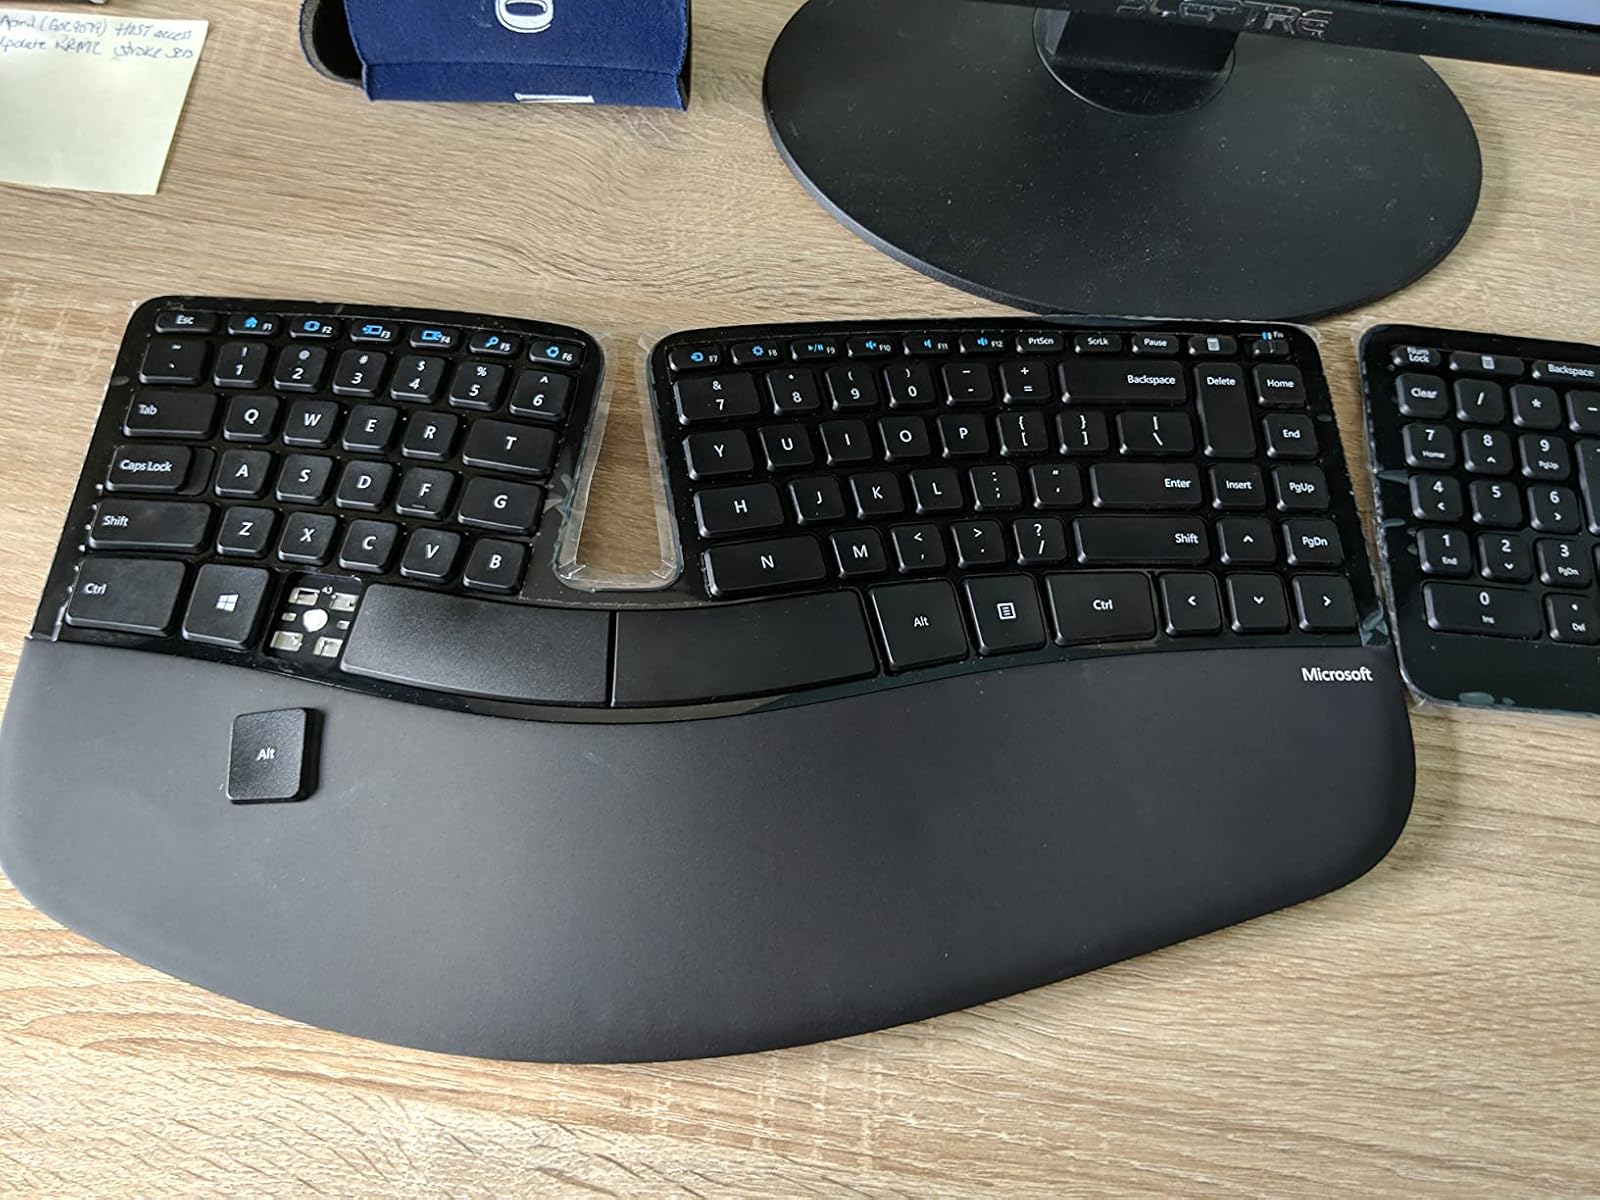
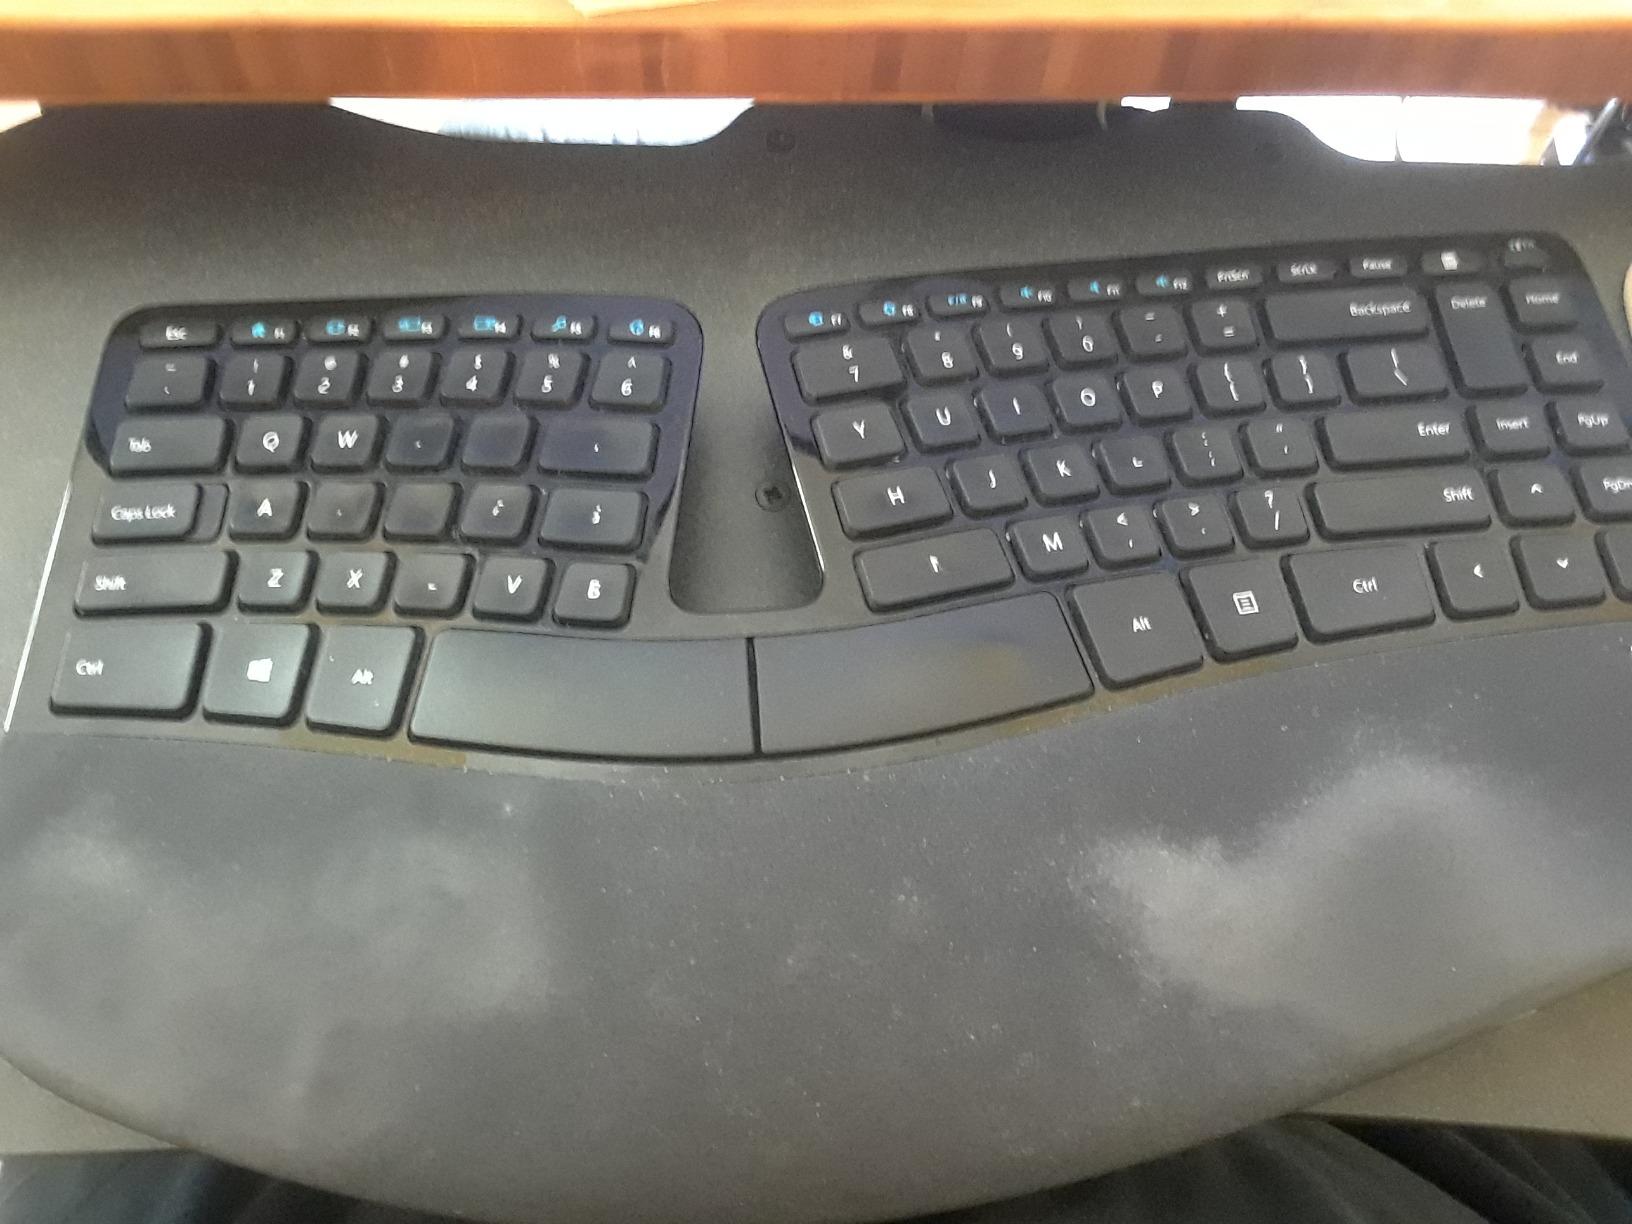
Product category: keyboard
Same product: yes